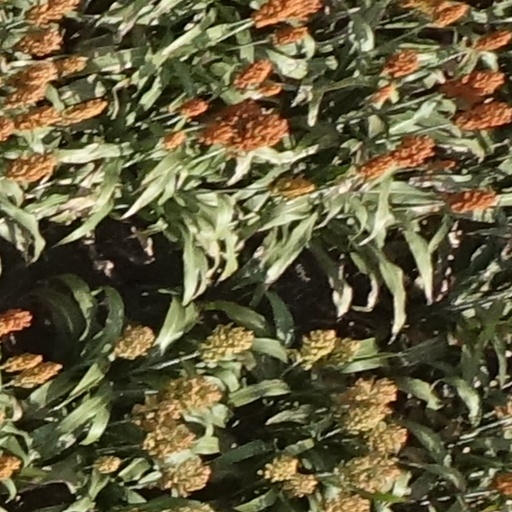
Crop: sorghum